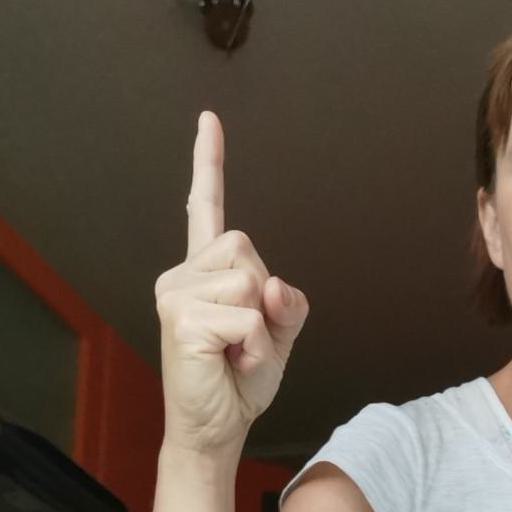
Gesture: one